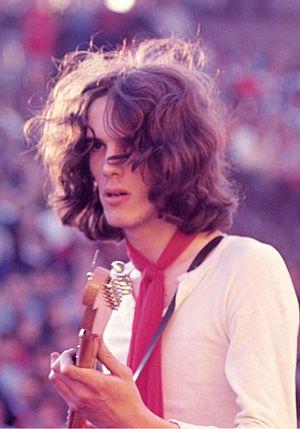
Almendra est un groupe de rock argentin, originaire de Buenos Aires. Il est formé en 1967 dans le quartier de Belgrano, par Luis Alberto Spinetta, Edelmiro Molinari, Emilio del Guercio et Rodolfo García. Avec Manal et Los Gatos, il est considéré comme un groupe fondateur du rock argentin. En 1980 et 2009, le groupe se réunit à deux reprises après sa séparation en 1981. Almendra I est considéré par le magazine Rolling Stone 6ᵉ meilleur album du rock argentin, et Almendra II est classé 40ᵉ. Leur morceau Muchacha est classée deuxième meilleure chanson de rock argentin de tous les temps.